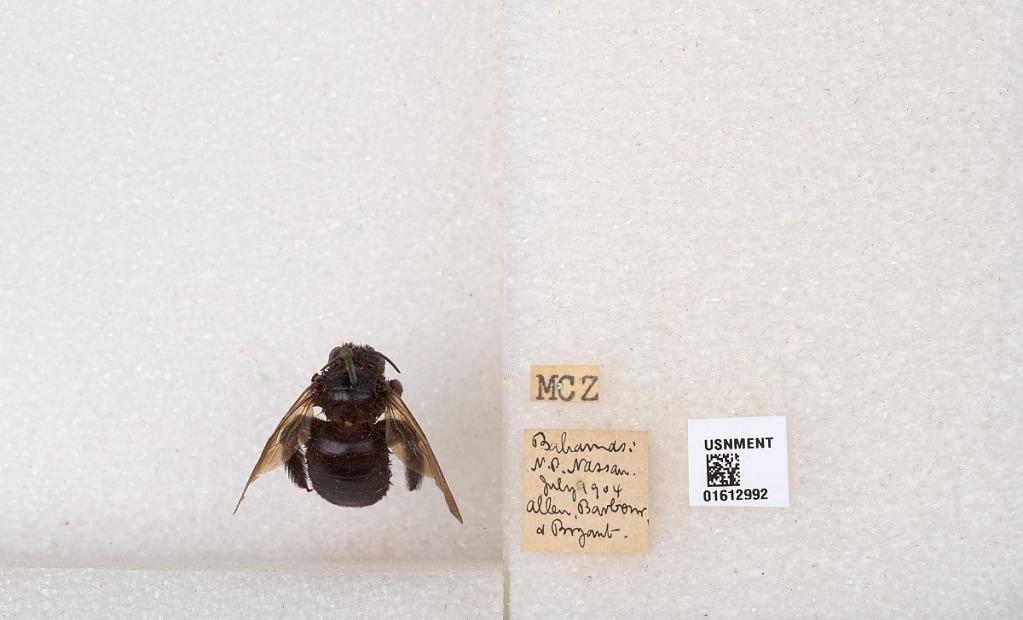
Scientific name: Xylocopa (Neoxylocopa) bahamensis Moure & Hurd
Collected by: Allen, Barbon & Bogant
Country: Bahamas
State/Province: New Providence
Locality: Nassau
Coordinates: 25.0478, -77.3862